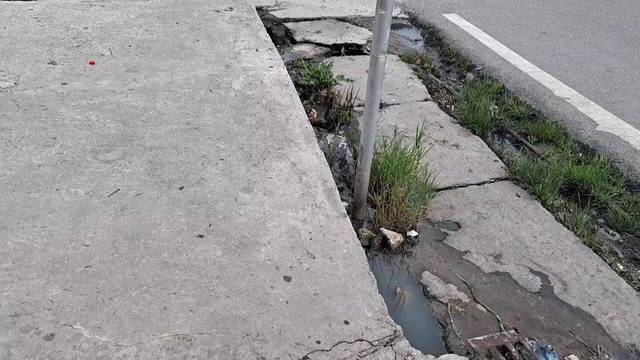
Region: Bhutan
Coordinates: 27.474, 89.641